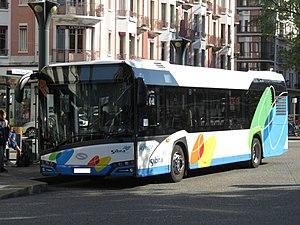
Un Solaris Urbino 12 IV (n°351 de Transdev Haute-Savoie) stationné à l’arrêt Gare Quai Ouest (Annecy, France) le 4 octobre 2018.
La Société intercommunale des bus de la région annécienne est une entreprise de transport en commun qui exploite le réseau du même nom desservant la ville d'Annecy et son agglomération depuis plus de 30 ans. En 2018, le réseau est composé de 33 lignes régulières couvrant une surface de plus de 128 km², et dessert près de 153 000 habitants. En 2017, le réseau totalisait 343 km de long.